KSI vs Logan Paul

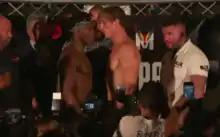
KSI and Logan Paul facing off during the weigh-in

Two press conferences were held to promote the fight. The first took place on 16 June outside the Los Angeles Memorial Coliseum in Los Angeles and was hosted by two-time heavyweight champion Shannon Briggs.